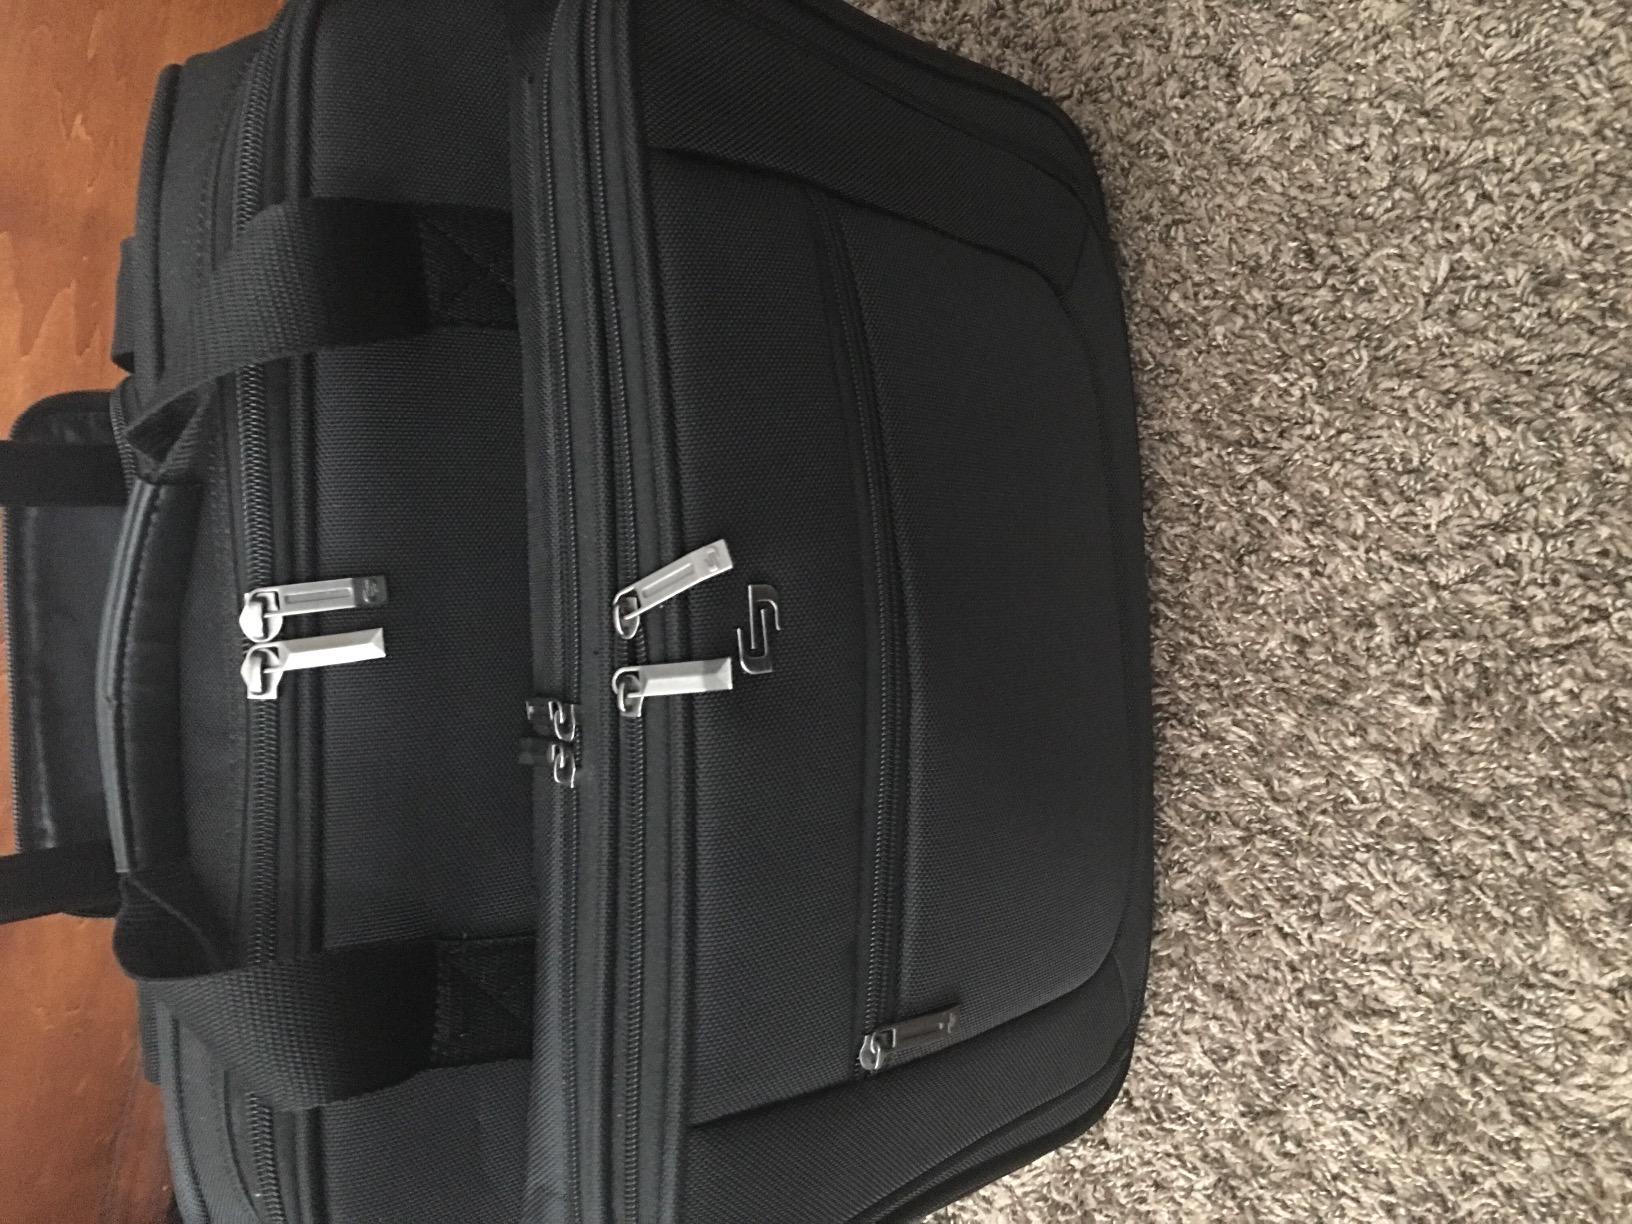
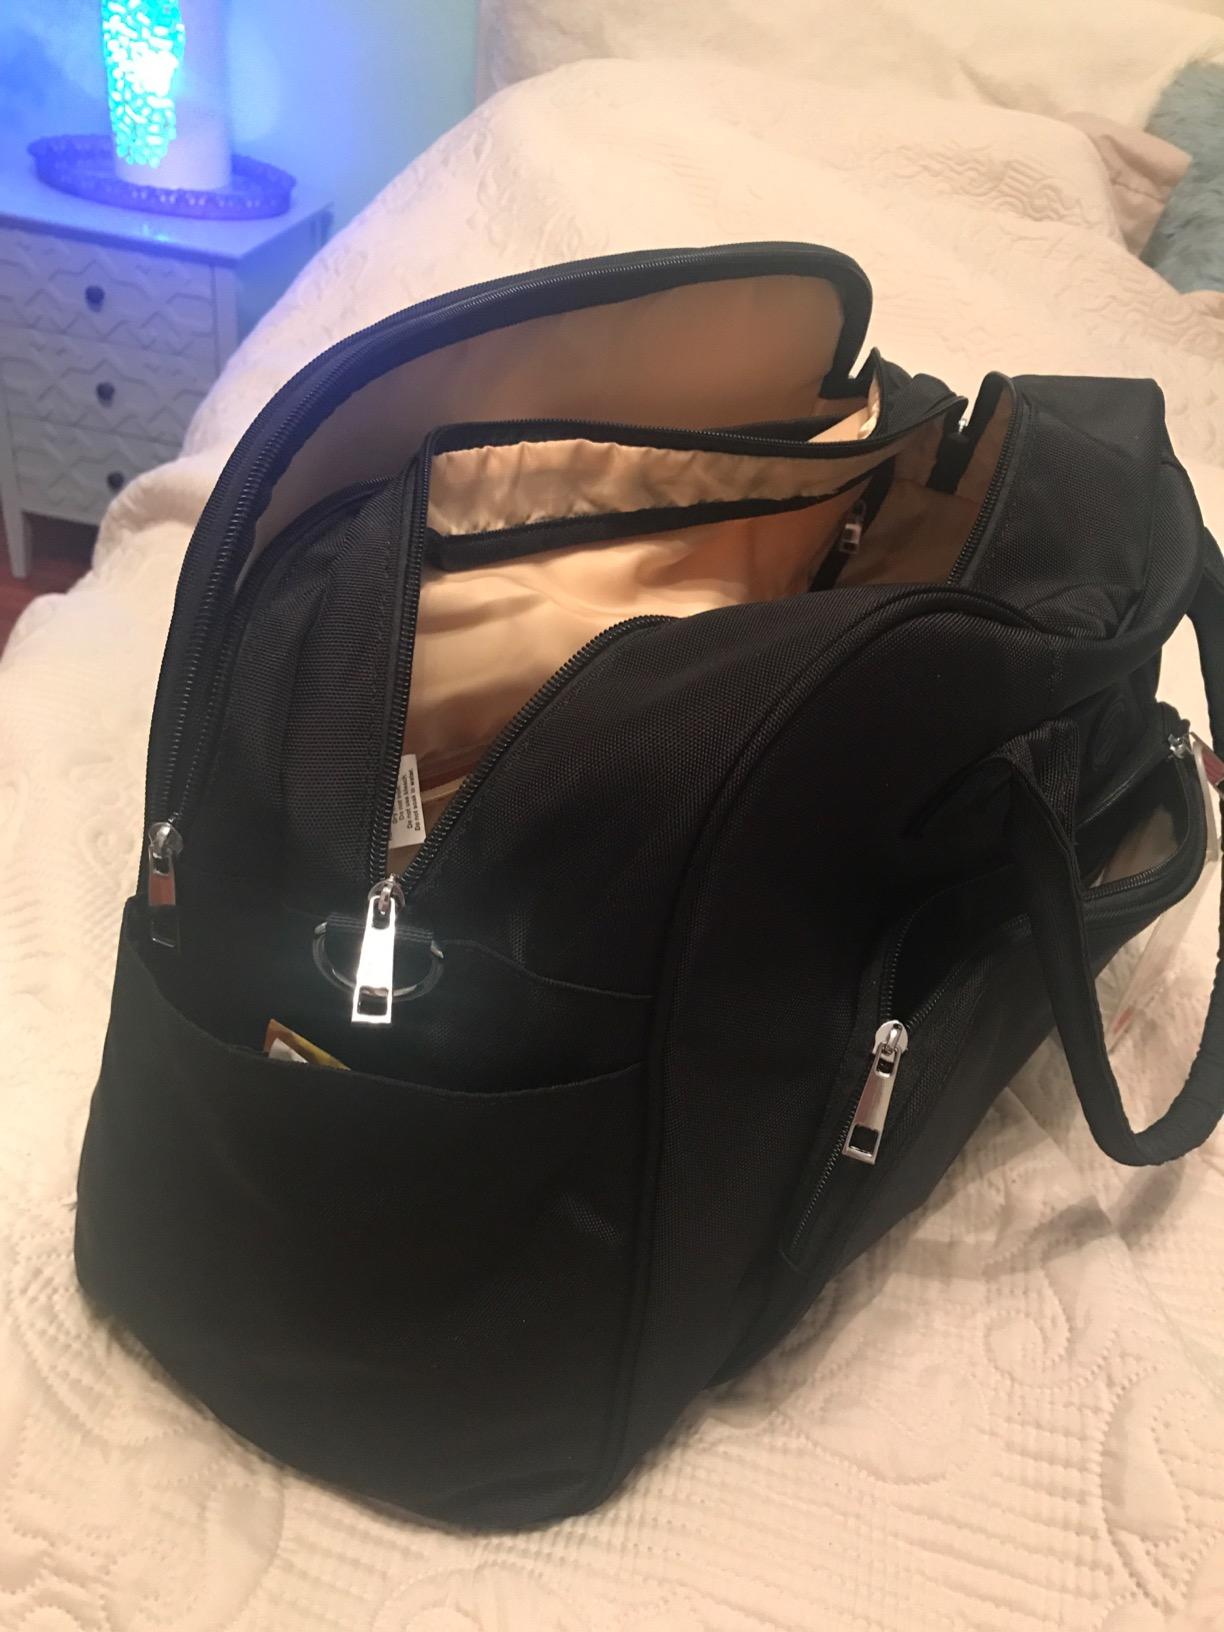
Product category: bag
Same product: no